Pollinator-mediated selection

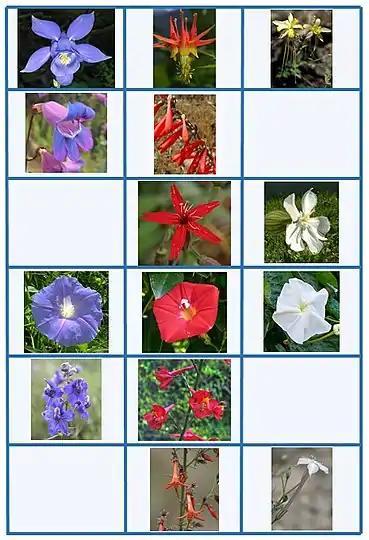
Evolution of multiple pollination syndromes. The columns from left to right are examples of bee, hummingbird and moth-pollination syndromes. Each row shows representatives of the same genus. The top row are columbines (Ranunculaceae). The second row are beardtongues (Plantagineaceae). Third row are catchfly (Caryophylaceae). The fourth row are morning glories (Convolvulaceae). The fifth row are larkspurs (Ranunculaceae) and the last row are gilias (Polemoniaceae). Photos by Stickpen, Walter Siegmund, Cstubben, Lionnel, Derek Ramsey, Jebulon, Dinkum, Forest & Kim Starr, S . Zenner, and Jerry Friedman.

Pollinator-mediated selection is an evolutionary process occurring in flowering plants, in which the foraging behavior of pollinators differentially selects for certain floral traits. Flowering plant are a diverse group of plants that produce seeds. Their seeds differ from those of gymnosperms in that they are enclosed within a fruit. These plants display a wide range of diversity when it comes to the phenotypic characteristics of their flowers, which attracts a variety of pollinators that participate in biotic interactions with the plant. Since many plants rely on pollen vectors, their interactions with them influence floral traits and also favor efficiency since many vectors are searching for floral rewards like pollen and nectar. Examples of pollinator-mediated selected traits could be those involving the size, shape, color and odor of flowers, corolla tube length and width, size of inflorescence, floral rewards and amount, nectar guides, and phenology. Since these types of traits are likely to be involved in attracting pollinators, they may very well be the result of selection by the pollinators themselves.